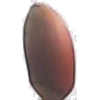
Label: Hazelnut 1